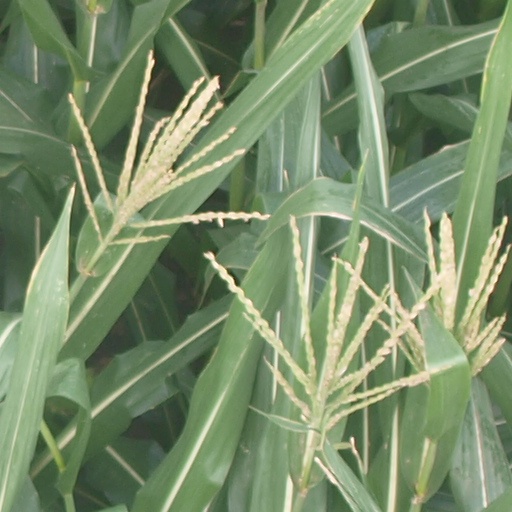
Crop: maize; corn